Gary Kurtz

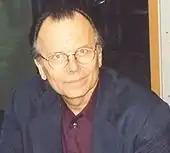
Kurtz in 2002

During 1965, Kurtz was an assistant director on a Monte Hellman Western, "Ride in the Whirlwind", starring Jack Nicholson for Proteus Films. He then served as production manager on "Voyage to the Prehistoric Planet" with Basil Rathbone and Faith Domergue for American International Pictures. Kurtz additionally worked as an assistant director and second unit director, as well as a camera operator for the second unit, on the musical comedy "Beach Ball" for Paramount Pictures. In 1966, Kurtz was again production manager on "Queen of Blood", with John Saxon, Basil Rathbone, and Dennis Hopper, as well as acting as a sound technician on "Blood Bath", both for American International Pictures. Kurtz then worked as an assistant camera operator on another Monte Hellman western, "The Shooting", starring Warren Oates and Jack Nicholson, and finally wore multiple hats as production manager, assistant director, and editor on the Harry Dean Stanton-starring "The Hostage", both for Crown International Pictures.